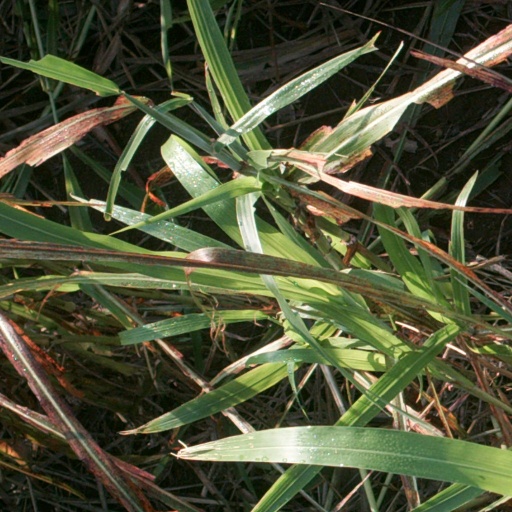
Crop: sorghum